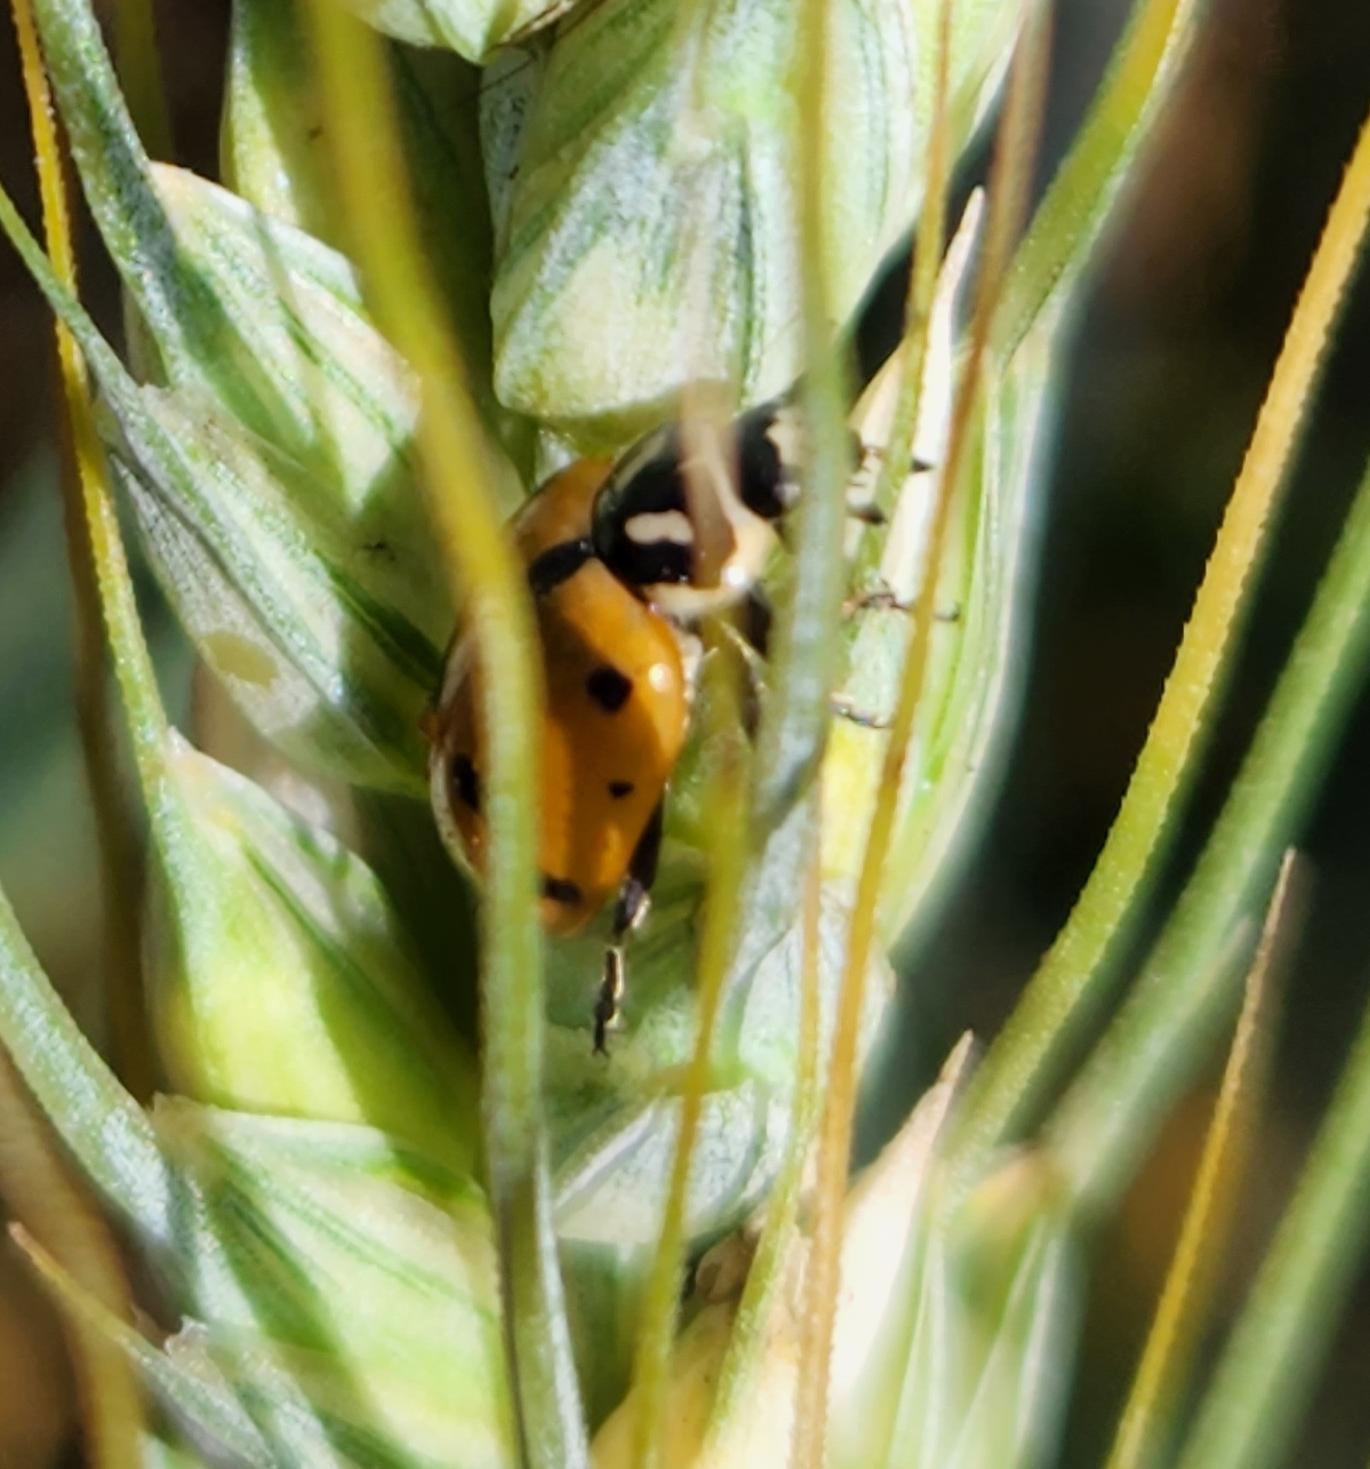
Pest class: predators